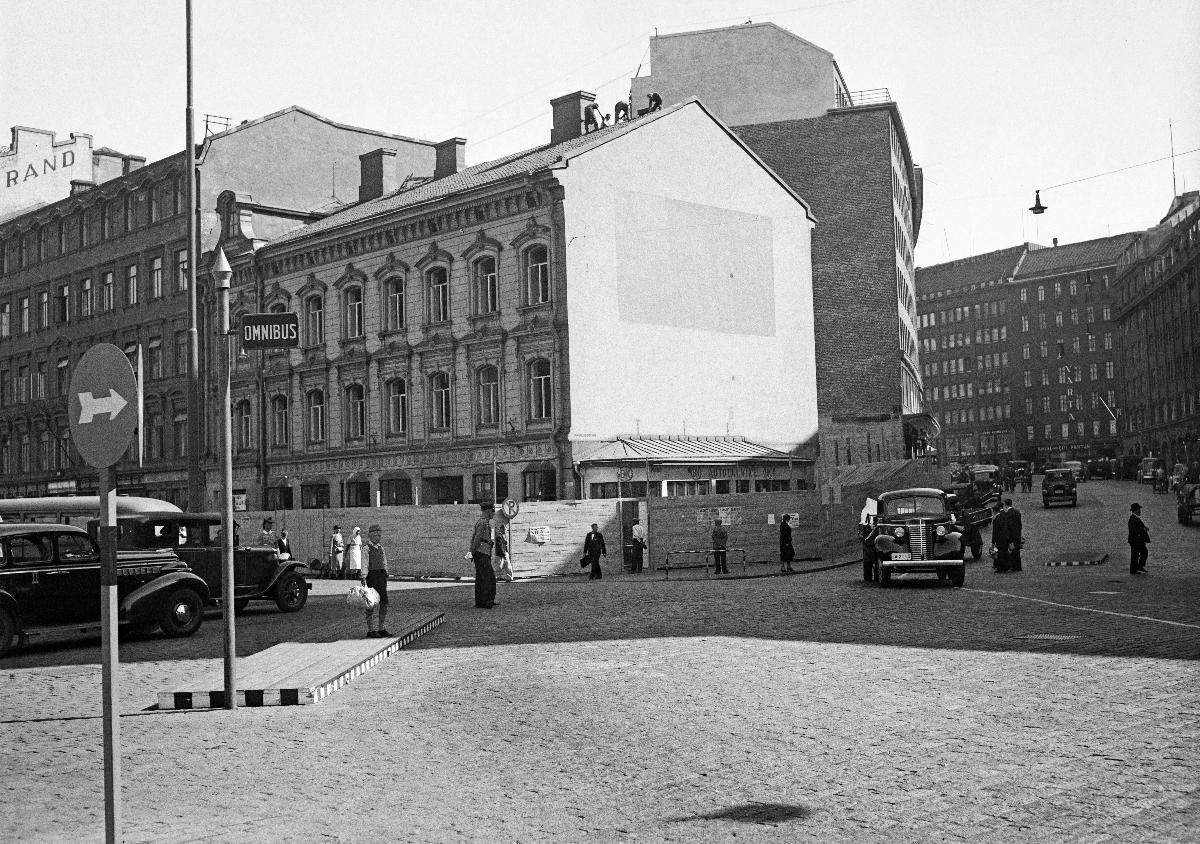
Rakennuksia Mikonkadulla
Byggnader på Mikaelsgatan; Buildings on Mikonkatu
sisällön kuvaus: Kaksi purettavaa rakennusta Mikonkadulla, Helsinki 19.6.1939. content description: Two buildings that will be demolished on Mikonkatu, Helsinki 19.6.1939. innehållsbeskrivning: Två byggnader som skall rivas på Mikaelsgatan, Helsingfors 19.6.1939.
Kuvaaja: Sundström, Hugo, kuvaaja
Vuosi: 1939
Paikka: Suomi; Suomi, Uusimaa, Helsinki, Mikonkatu Helsinki
Aiheet: HBL; rakennukset; kadut; julkisivut (rakennusten osat); ulkokuva; buildings; streets; architecture; facades; exterior; byggnader; gator; arkitektur; fasader; exteriör